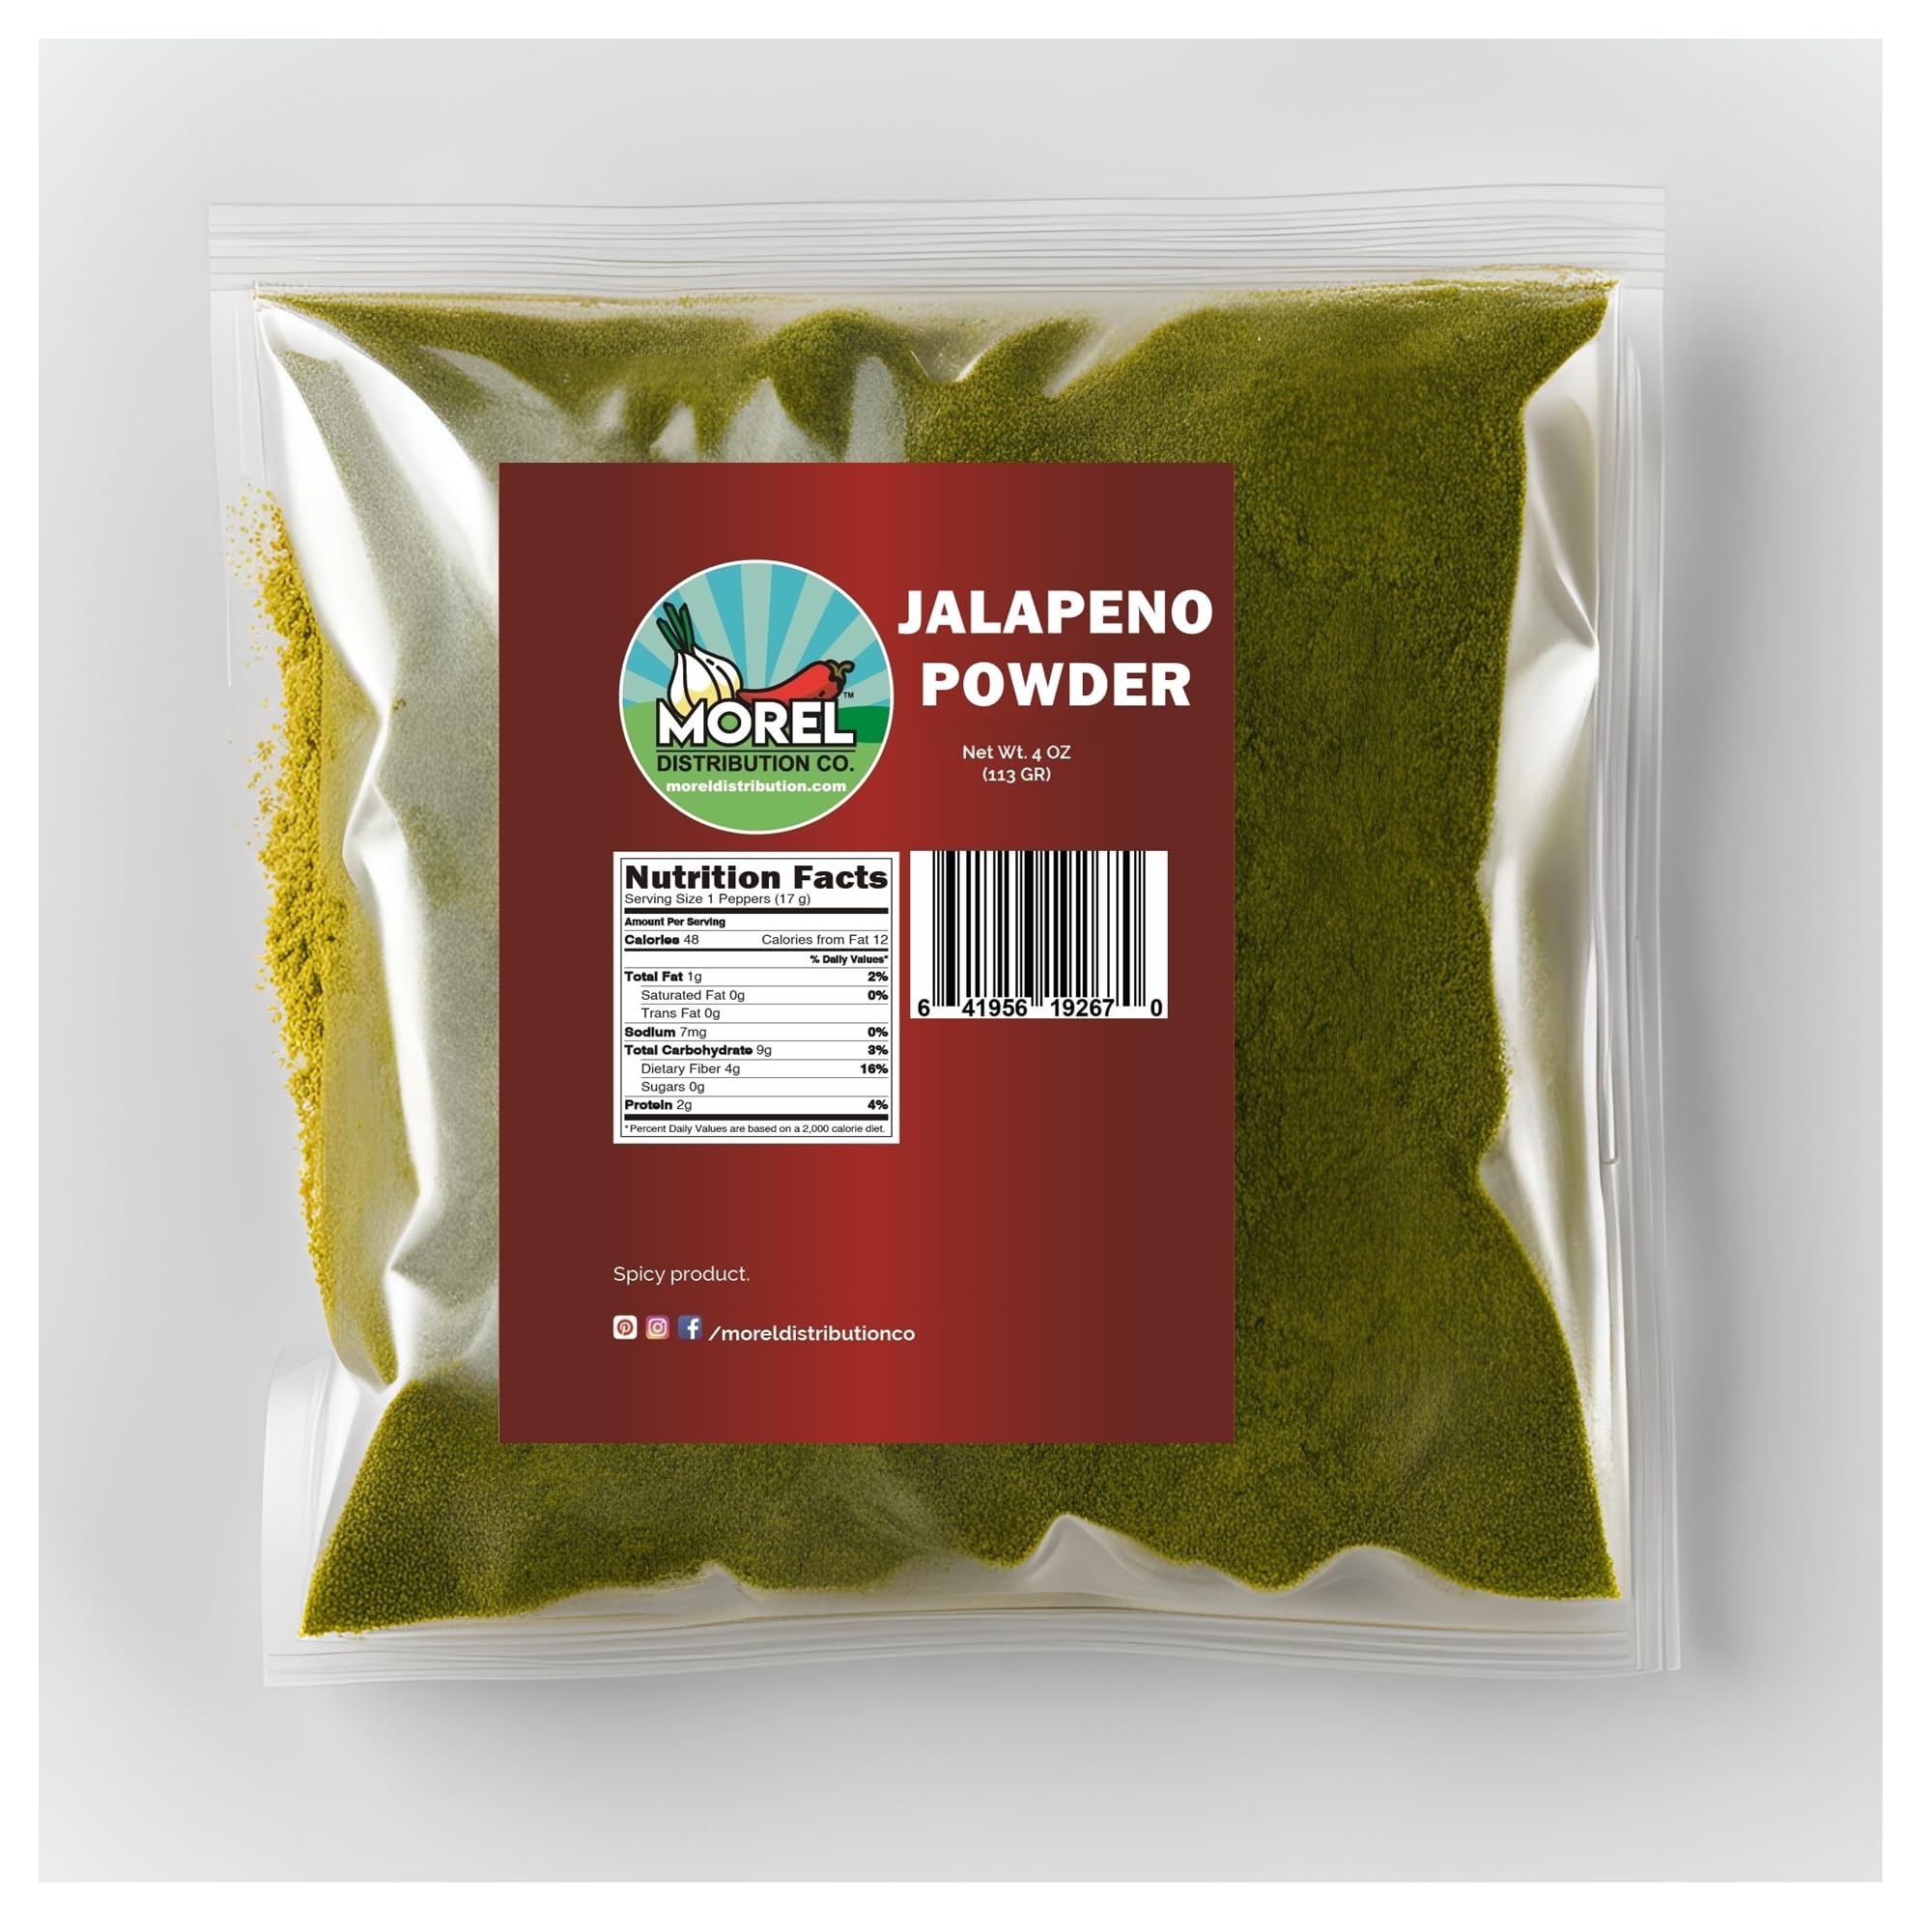
Item Name: Jalapeno Seasoning Powder, Jalapeno Green Chili Ground, 4 oz and 1 lb. (4 oz)
Bullet Point 1: This pepper powder has a palatable spice with earthy, vegetal flavor in a beautiful light green powder. Plus, featuring approximately only 2,000-10,000 Scoville Heat Units, this pepper powder adds depth of flavor with a hint of spice that makes it a great crowd-pleasing addition to your dishes.
Bullet Point 2: Perfect for adding subtle heat to a variety of dishes like dips, salad, stew, vegetables, and grilled meat, mix this pepper powder in or sprinkle it on top of your foods as a spicy garnish.
Bullet Point 3: You can also use it to create a specialty hot sauce or spice mix for your patrons to use in your establishment, or to bottle and sell for customers to enjoy at home. Set your business apart by including this unique, flavorful pepper powder into your dishes!
Product Description: Jalapeno powder is the result of drying and grinding fresh jalapeno peppers into a fine consistency similar to other seasonings. Not only does it taste great but making it at home gives you a clever way to preserve any extra fresh jalapenos you may have on hand, since it retains the pepper's flavor very well. The final powder is moderately spicy and has a pleasant, vegetal taste lingering beneath its initial heat.
Value: 1.0
Unit: Ounce

Price: 10.4